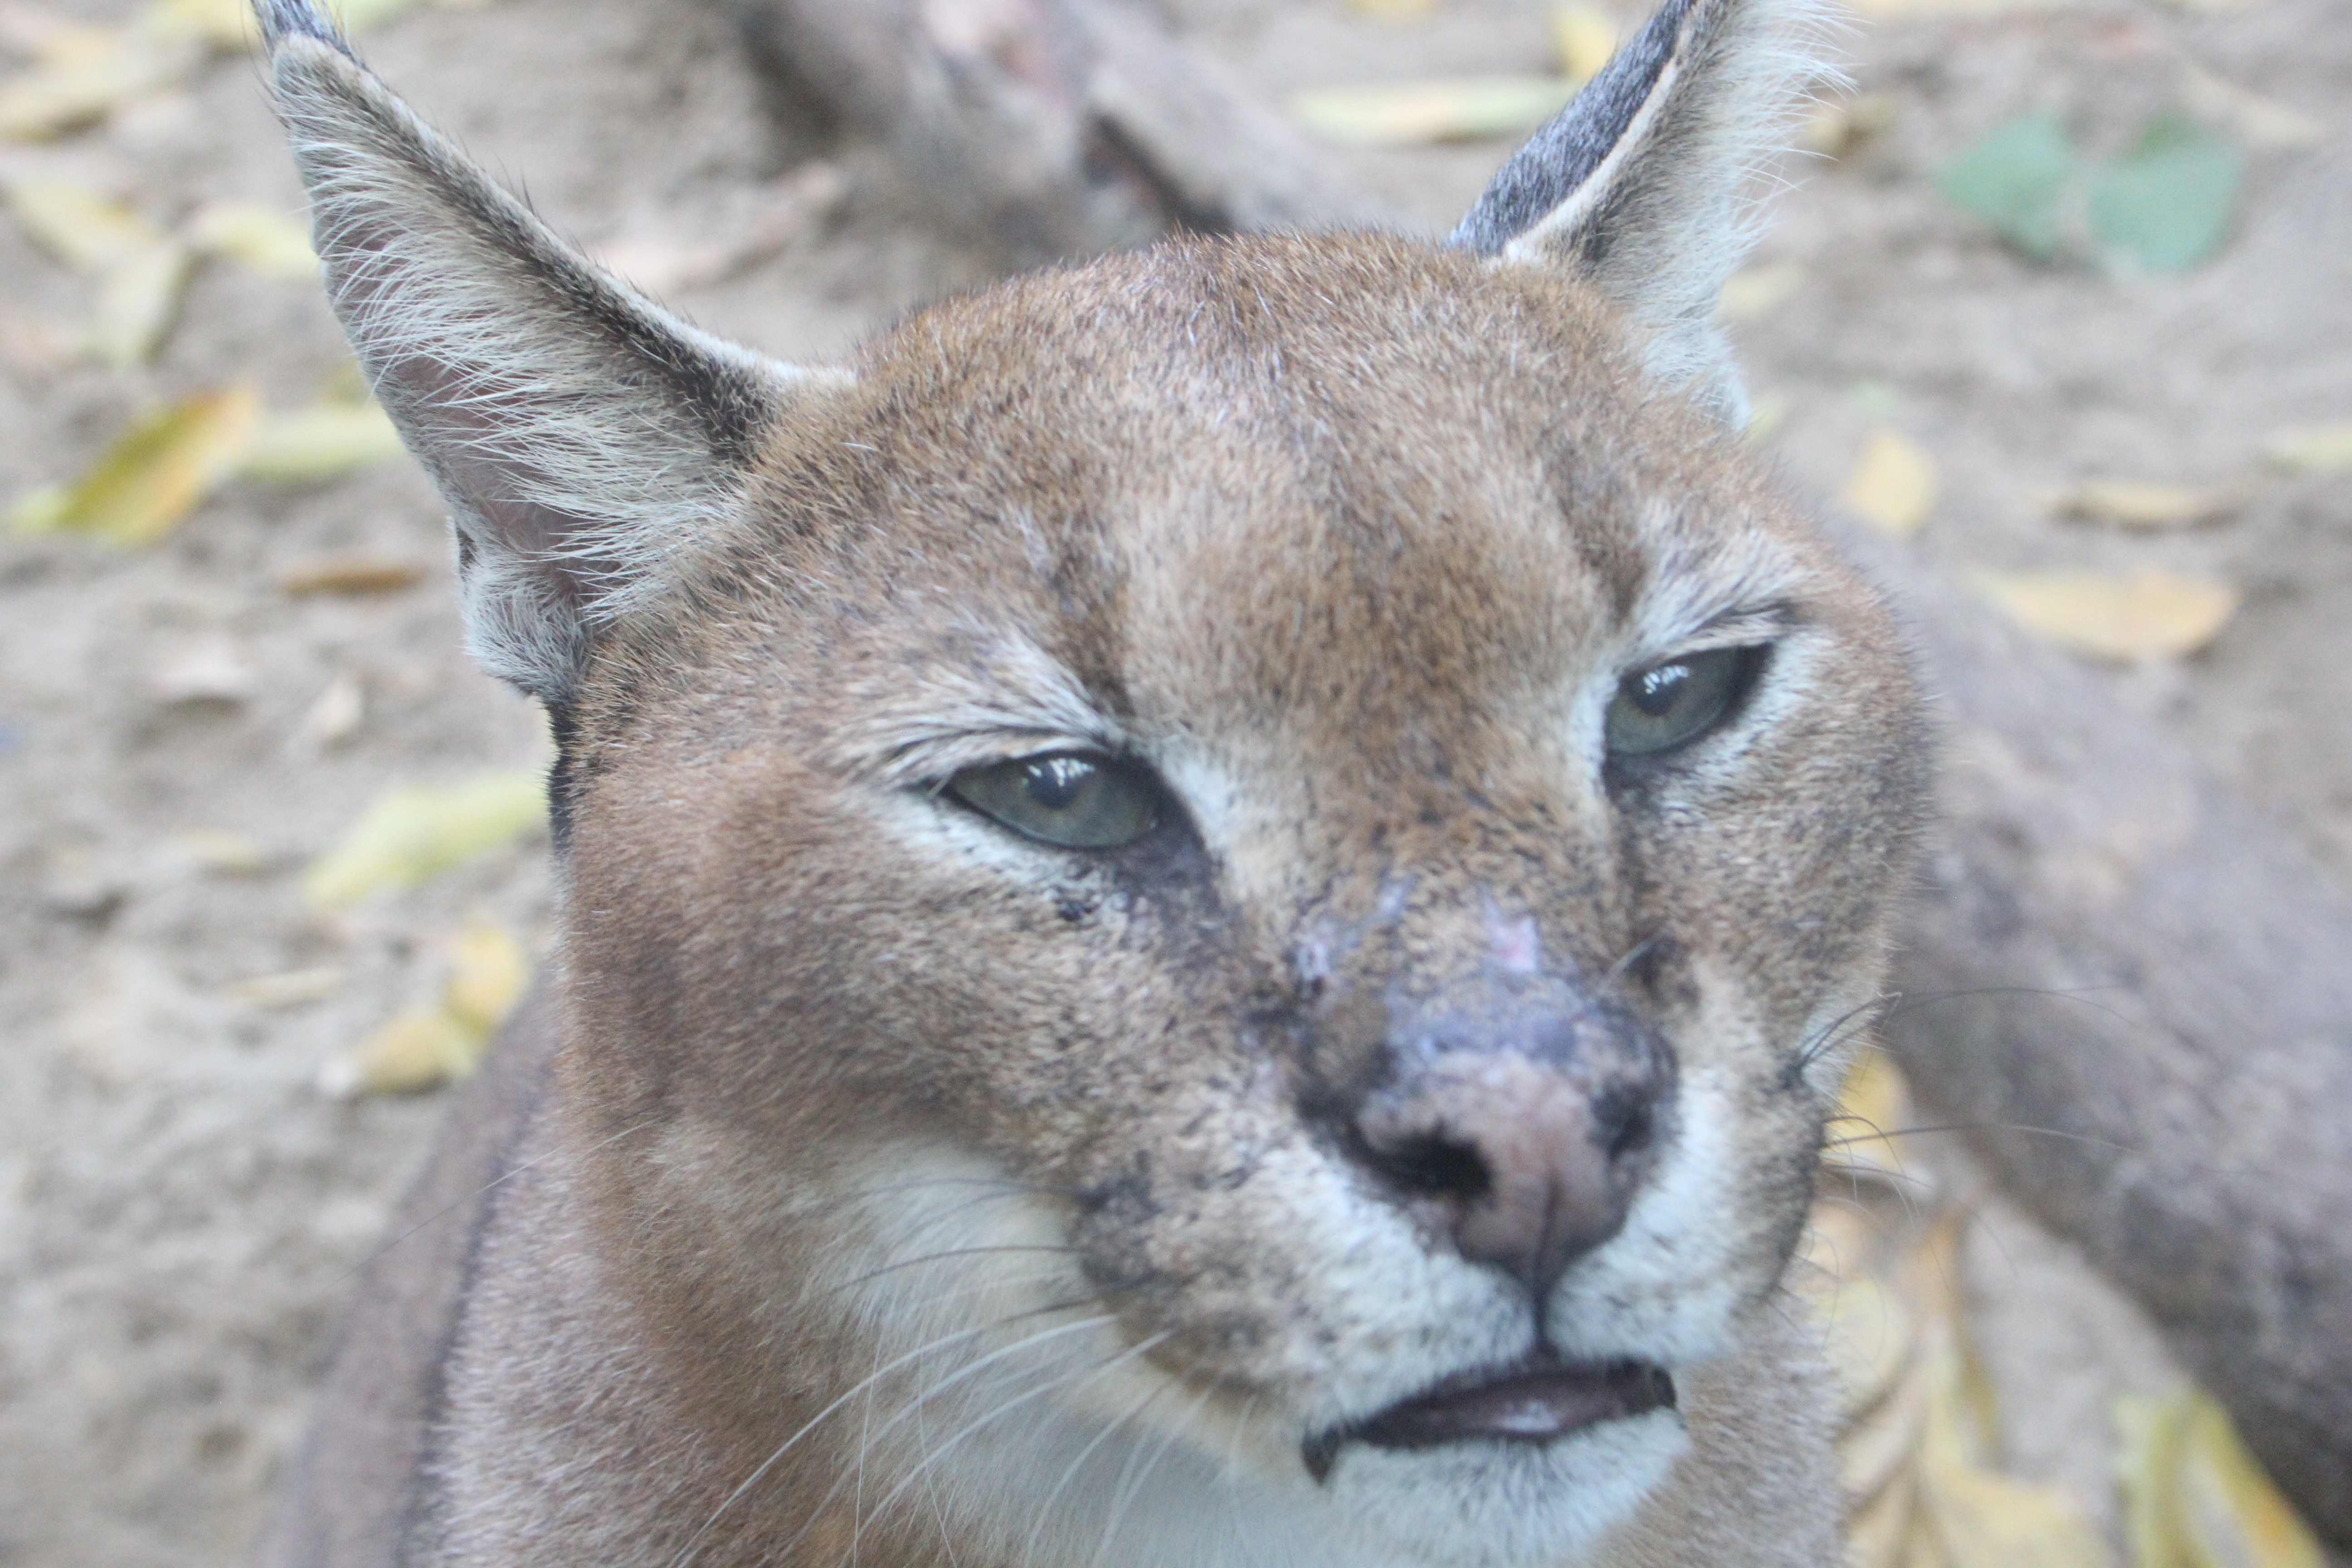
tourism, adventure, Beautiful Places, Pretty Places, environment, Interesting Places, harbin, museums, architecture, art, nature, museum, history, ancient history, china, asia, imperial palace, dynasty, beijing, planning, exhibition, sculpture, map, animals, exotic animals, tigers, zoo, zoo park, Pretty Parks, lions, wild animals, captive animals, sheep, monkey, cow, goat, fish, cat, birds, bear, wolf, tiger, mammal, vertebrate, terrestrial animal, wildlife, cougar, whiskers, puma, snout, felidae, carnivore, fawn